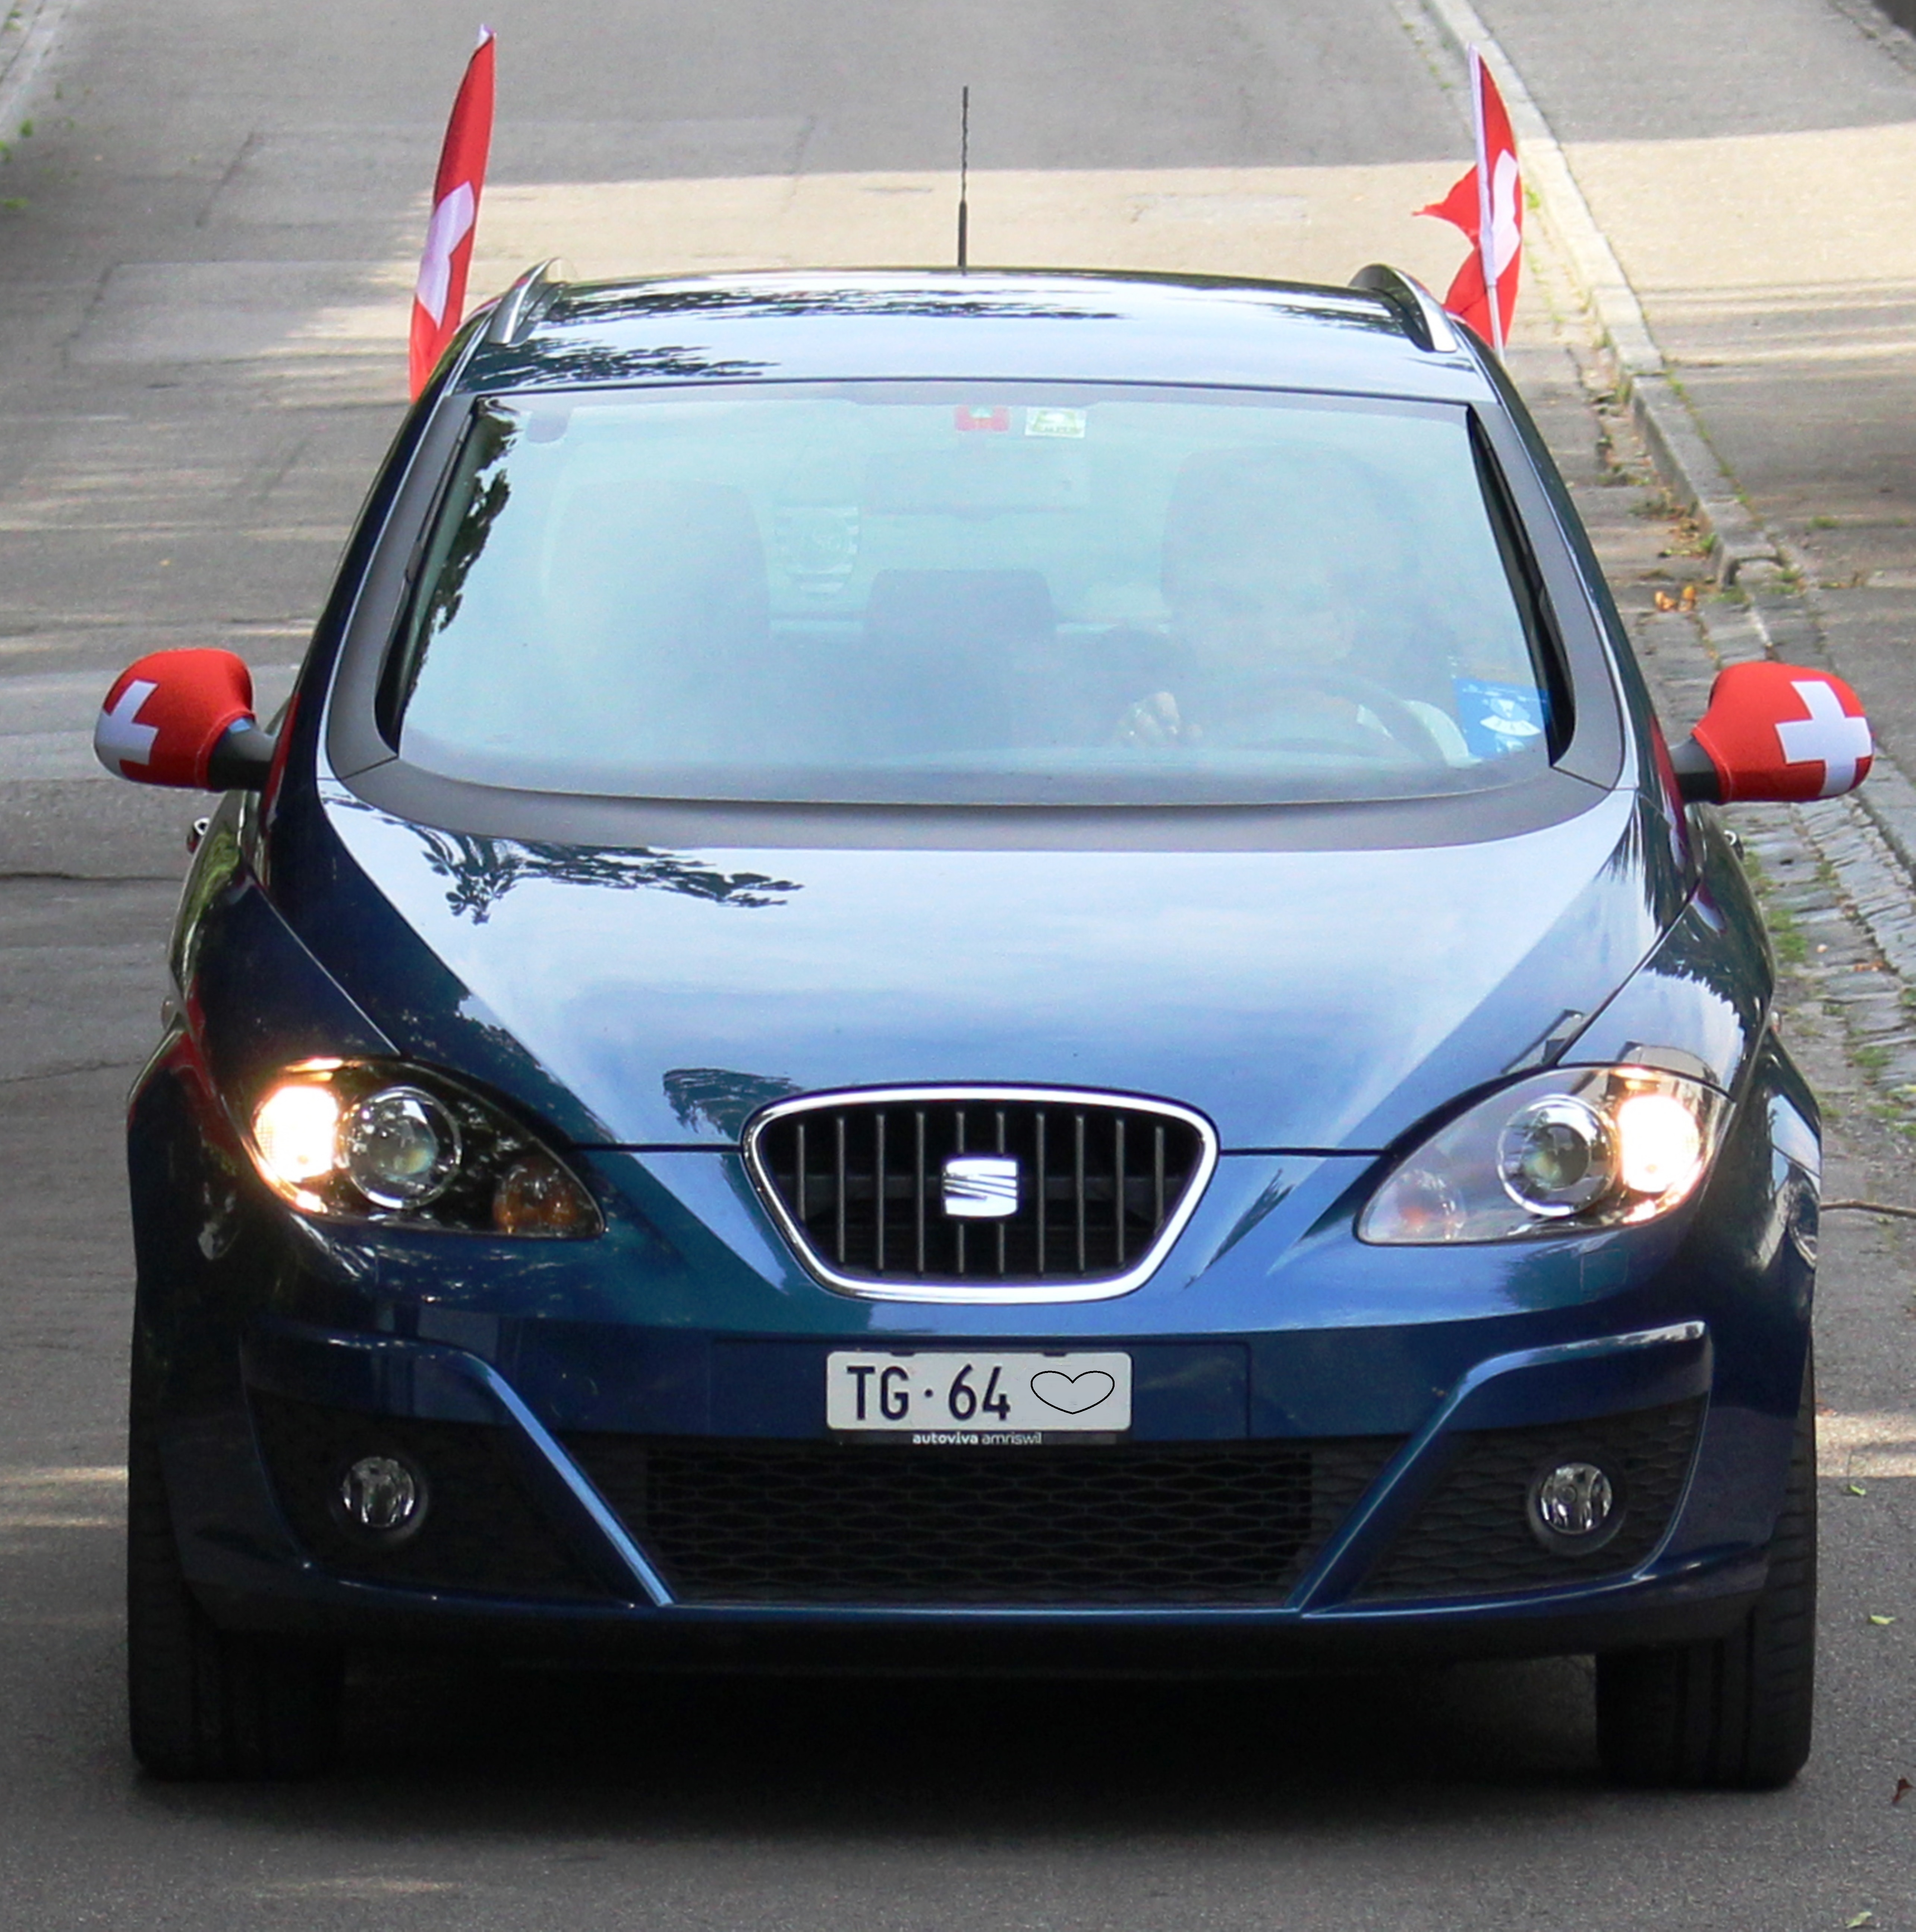
car, seat, vehicle, auto, bumper, hatchback, flags and pennants, land vehicle, fanartikel, automotive exterior, compact car, automotive design, luxury vehicle, family car, executive car, supermini, seat le n, seat ibiza, seat altea